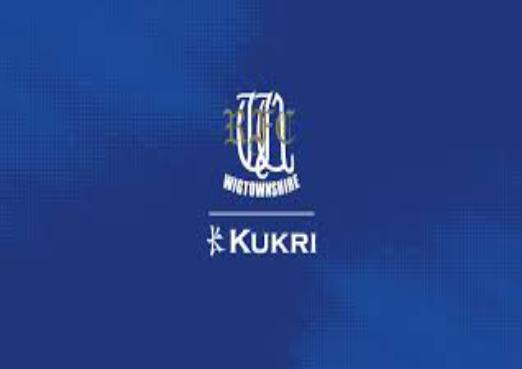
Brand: Kukri
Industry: Sports